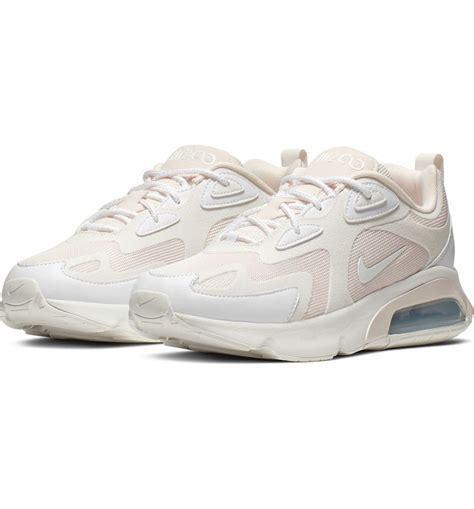
Brand: Nike
Model: Air Max 200